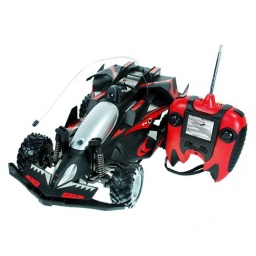
Radio Controll car / truck with built in camera